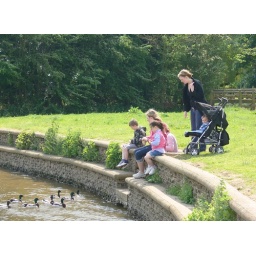
A family feeding the ducks by the river Avon at Twyning